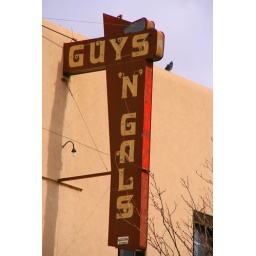
This building is a clothing store, as it probably was when this sign was in use.